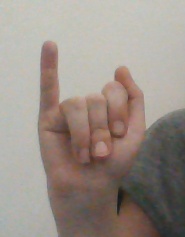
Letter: meem